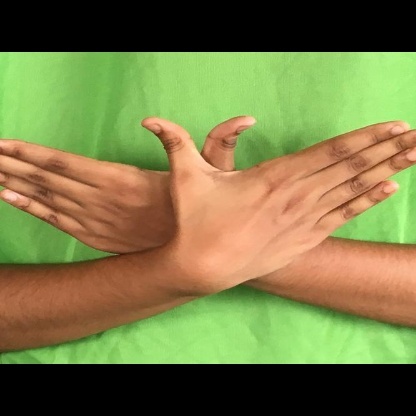
Mudra: Garuda